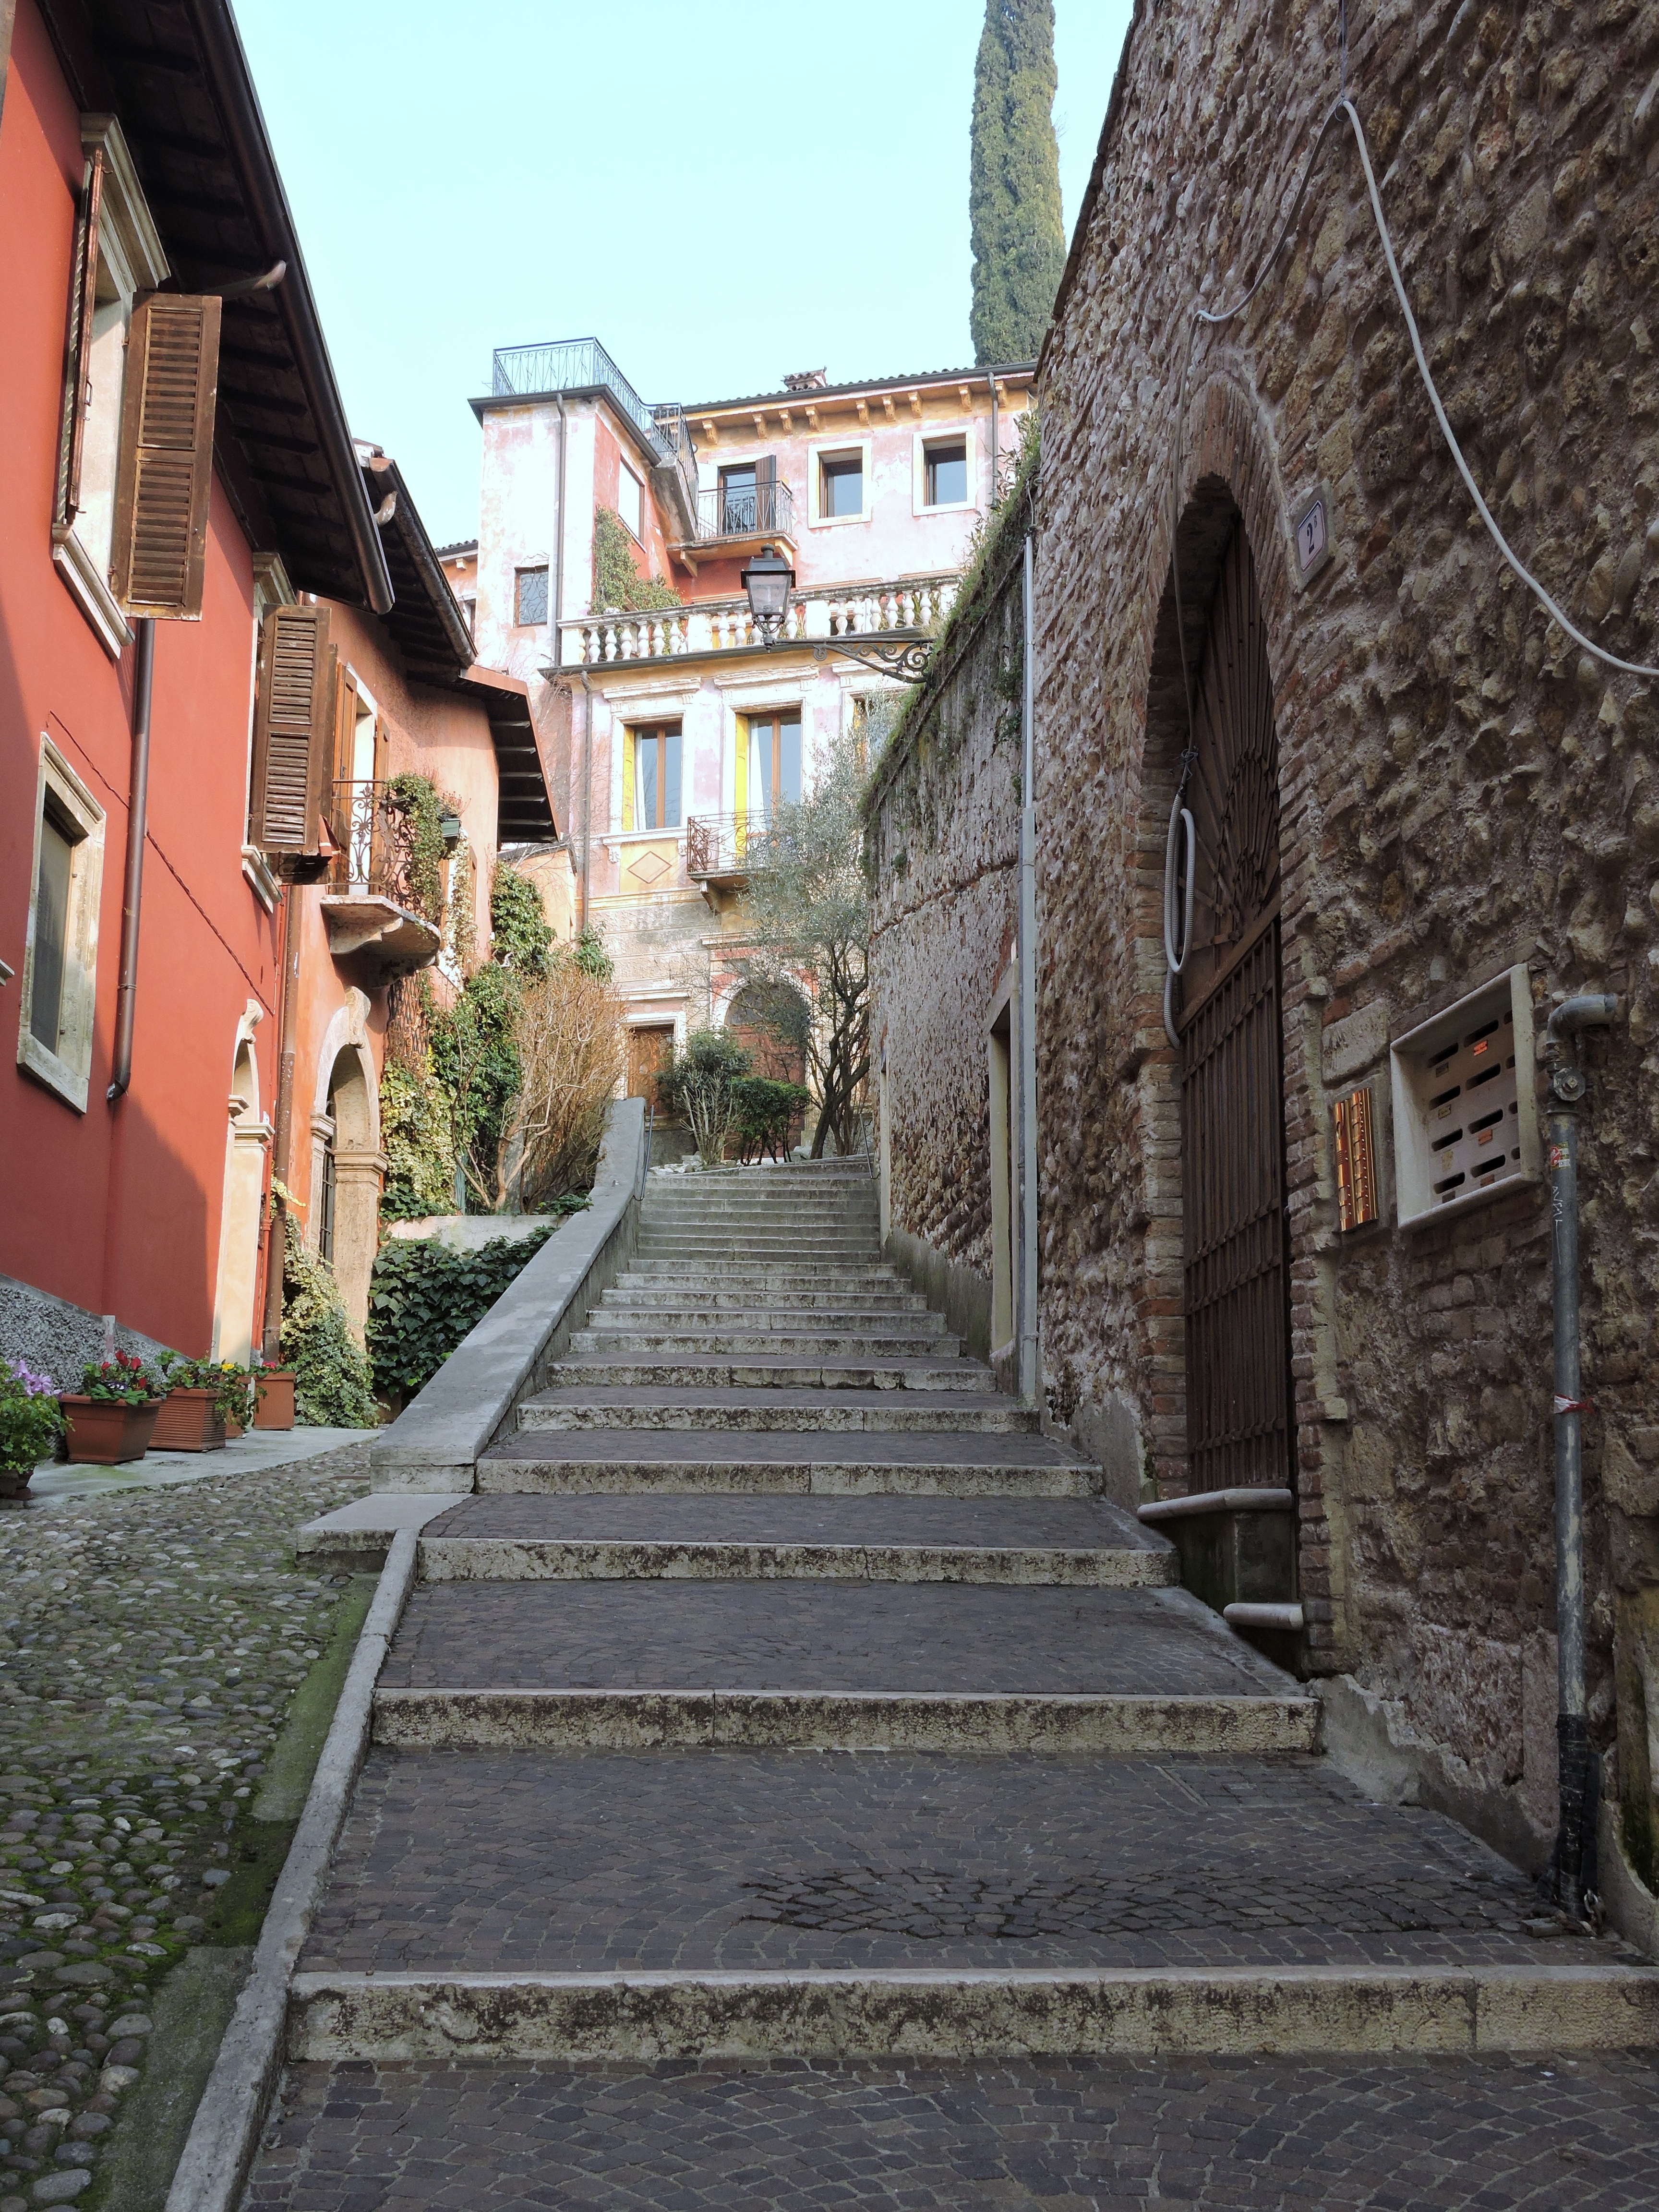
road, street, house, town, alley, wall, travel, village, scale, lane, waterway, infrastructure, verona, neighbourhood, road surface, urban area, ancient history, residential area, human settlement